Mastan

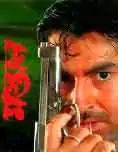
Poster

Mastan is a 2004 Indian Bengali-language thriller film directed by Rabi Kinagi. The movie featured Jeet, Swastika Mukherjee in her debut, Hara Patnaik and Mihir Das. It was dubbed as "Suna Sankhali" in Odia. Despite being an unofficial remake of the 1999 Bollywood film "Jaanwar", it had some of the plot elements from the 1996 Bollywood film "Jeet".